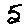
Label: 5